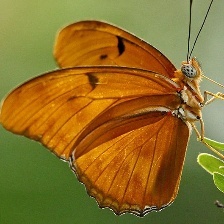
Species: JULIA